Burnside's Bridge

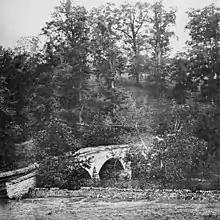
Confederate guns on the hill above poured fire into the Union ranks at Burnside's bridge. Photo taken just after the Battle of Antietam, 1862.

The second try to carry the bridge was by the 2nd Division's 1st Brigade under James Nagle – the 2nd Maryland & the 6th New Hampshire Infantry rushed to the bridge via a nearby farm road but was stopped by the Georgia sharpshooters before getting halfway to the bridge. Toombs's 450 Georgians held off 14,000 Union attackers.